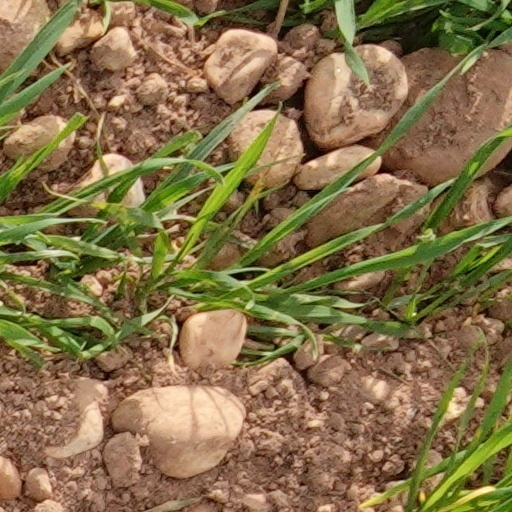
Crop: wheat